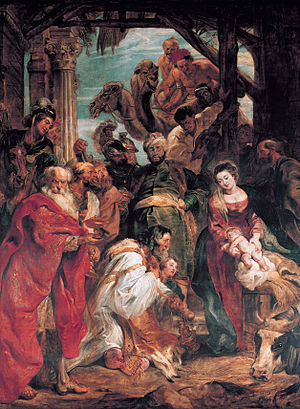
Barokken
Tilbedelsen af Peter Paul Rubens.
Barokken er en vestlig kulturperiode, som begyndte i første del af 17. århundrede i Rom. Barokken opstod i forlængelse af modreformationen som en arkitektonisk stil, der skulle demonstrere den katolske kirkes magt. Den er kendetegnet ved drama og storhed i skulpturer, malerier, litteratur, dans og musik.